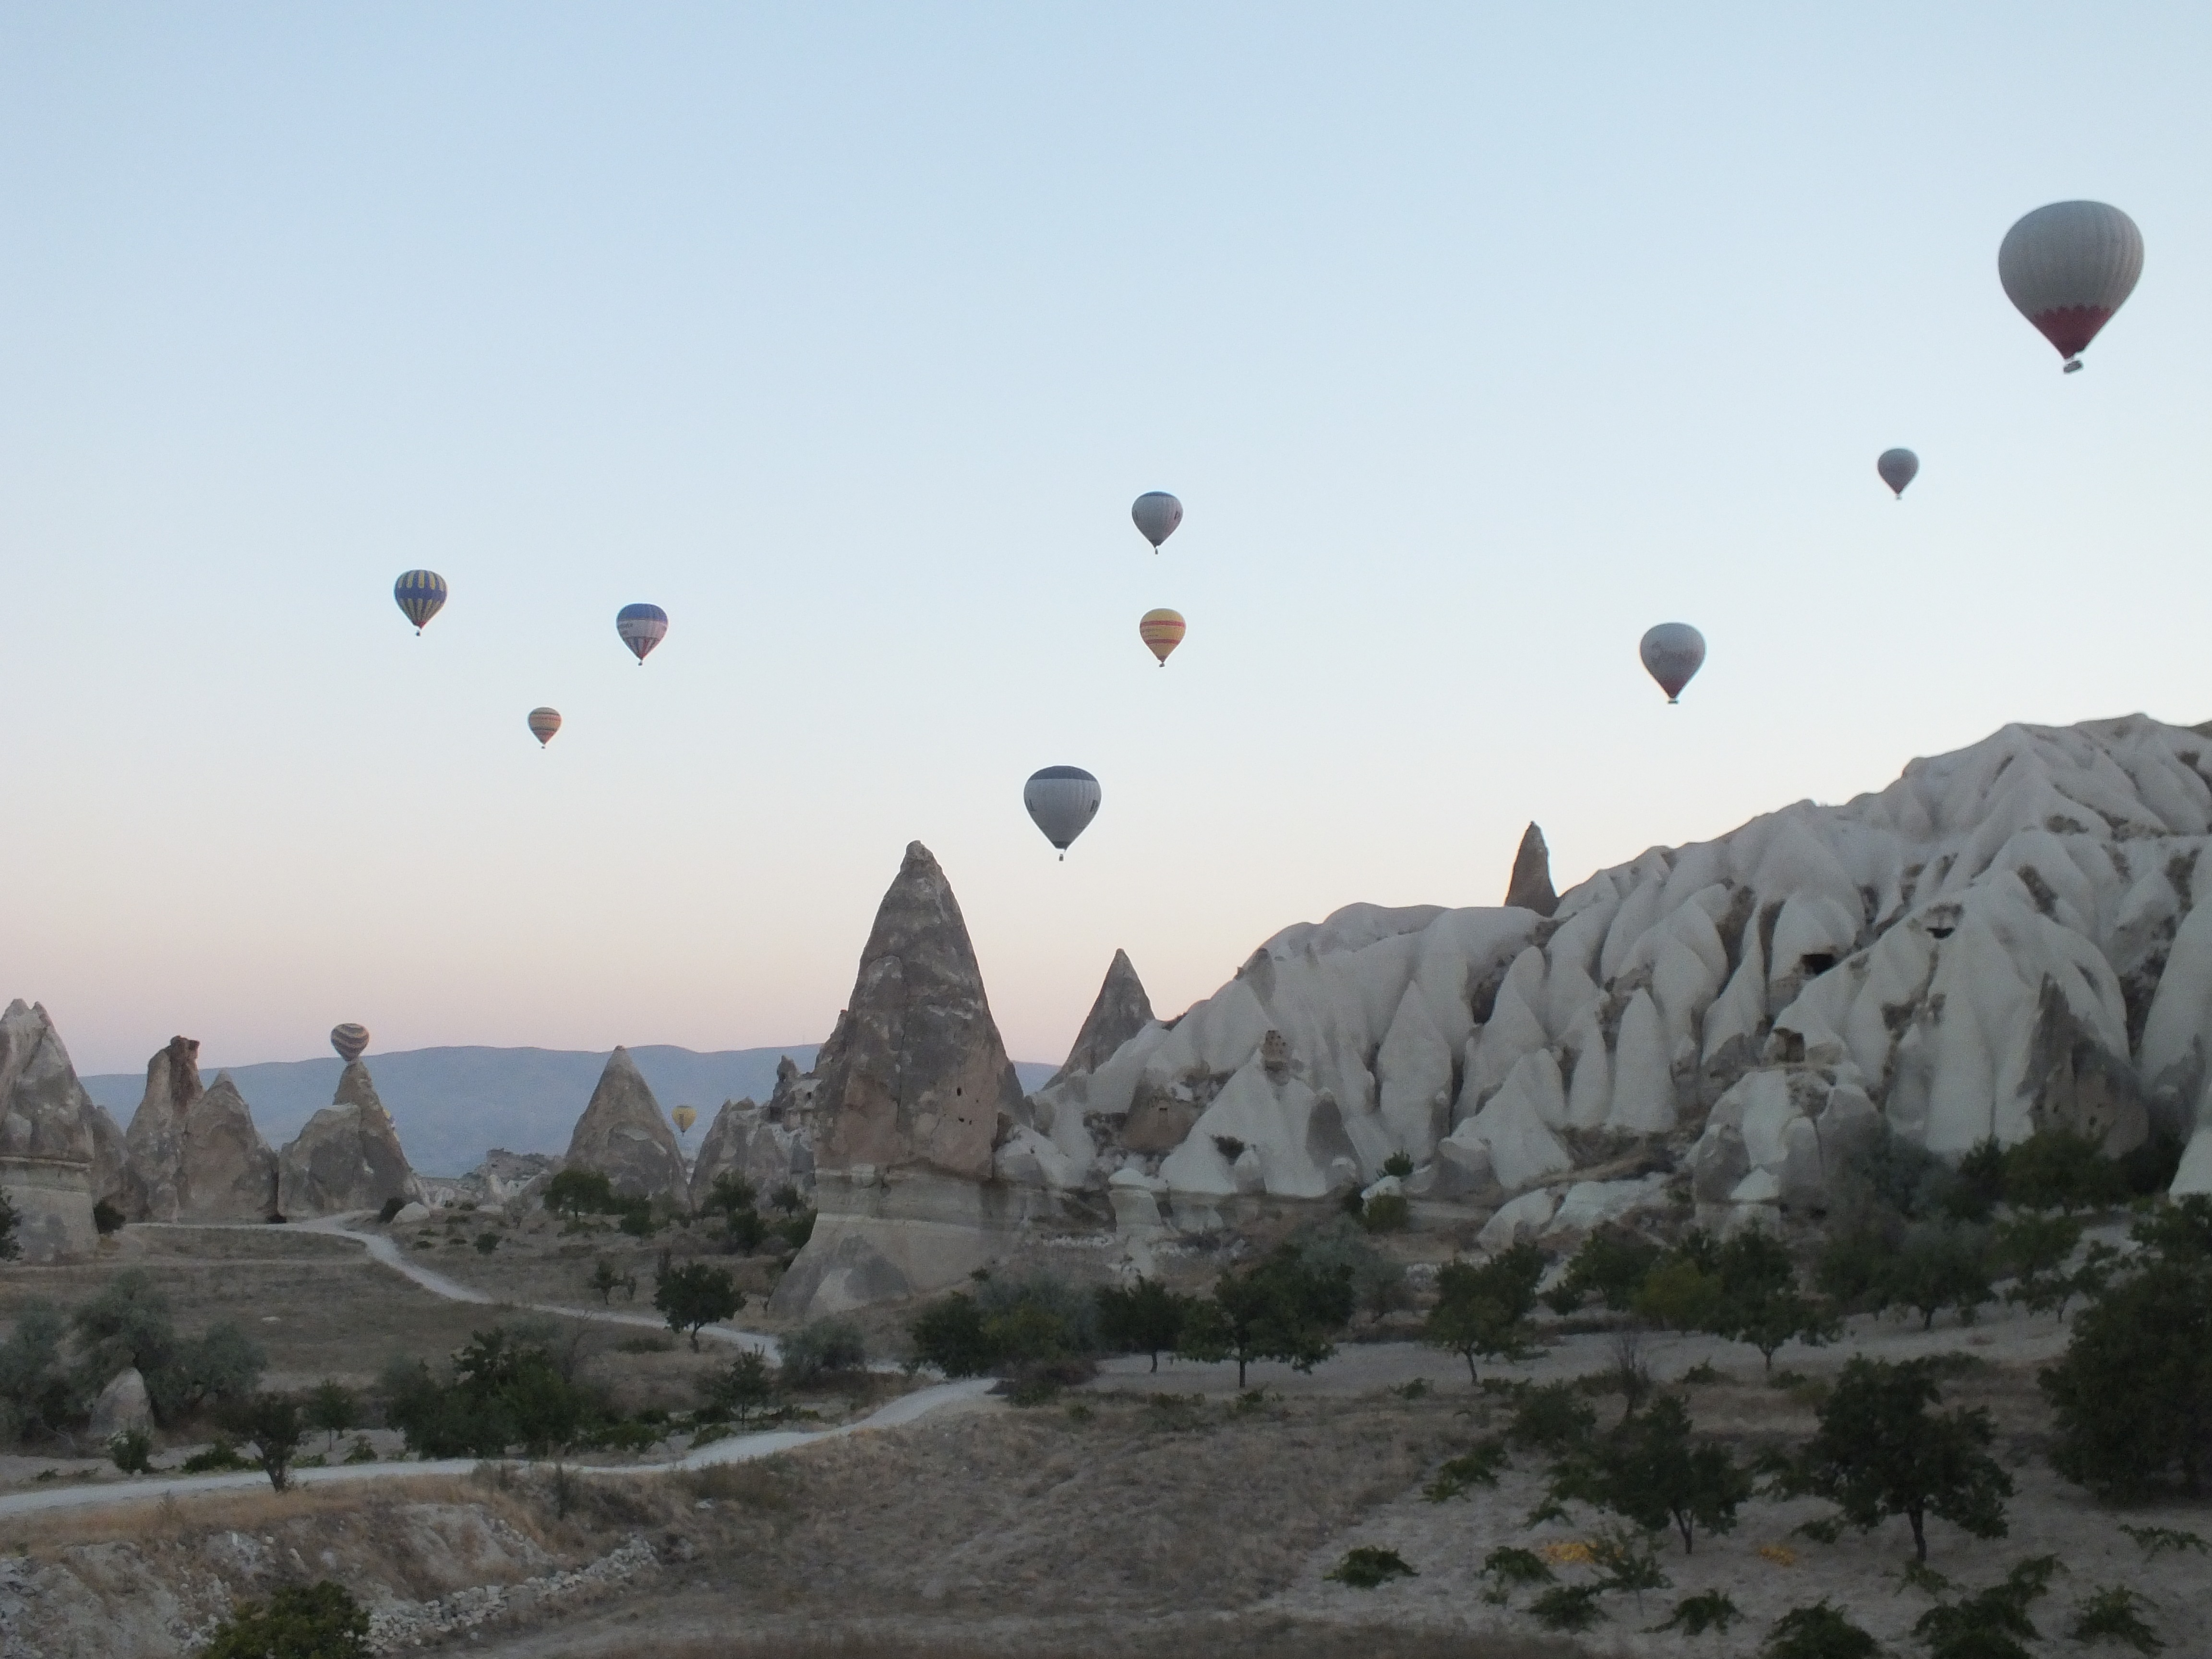
balloon, hot air balloon, aircraft, vehicle, toy, turkey, cappadocia, hot air ballooning, goreme, atmosphere of earth